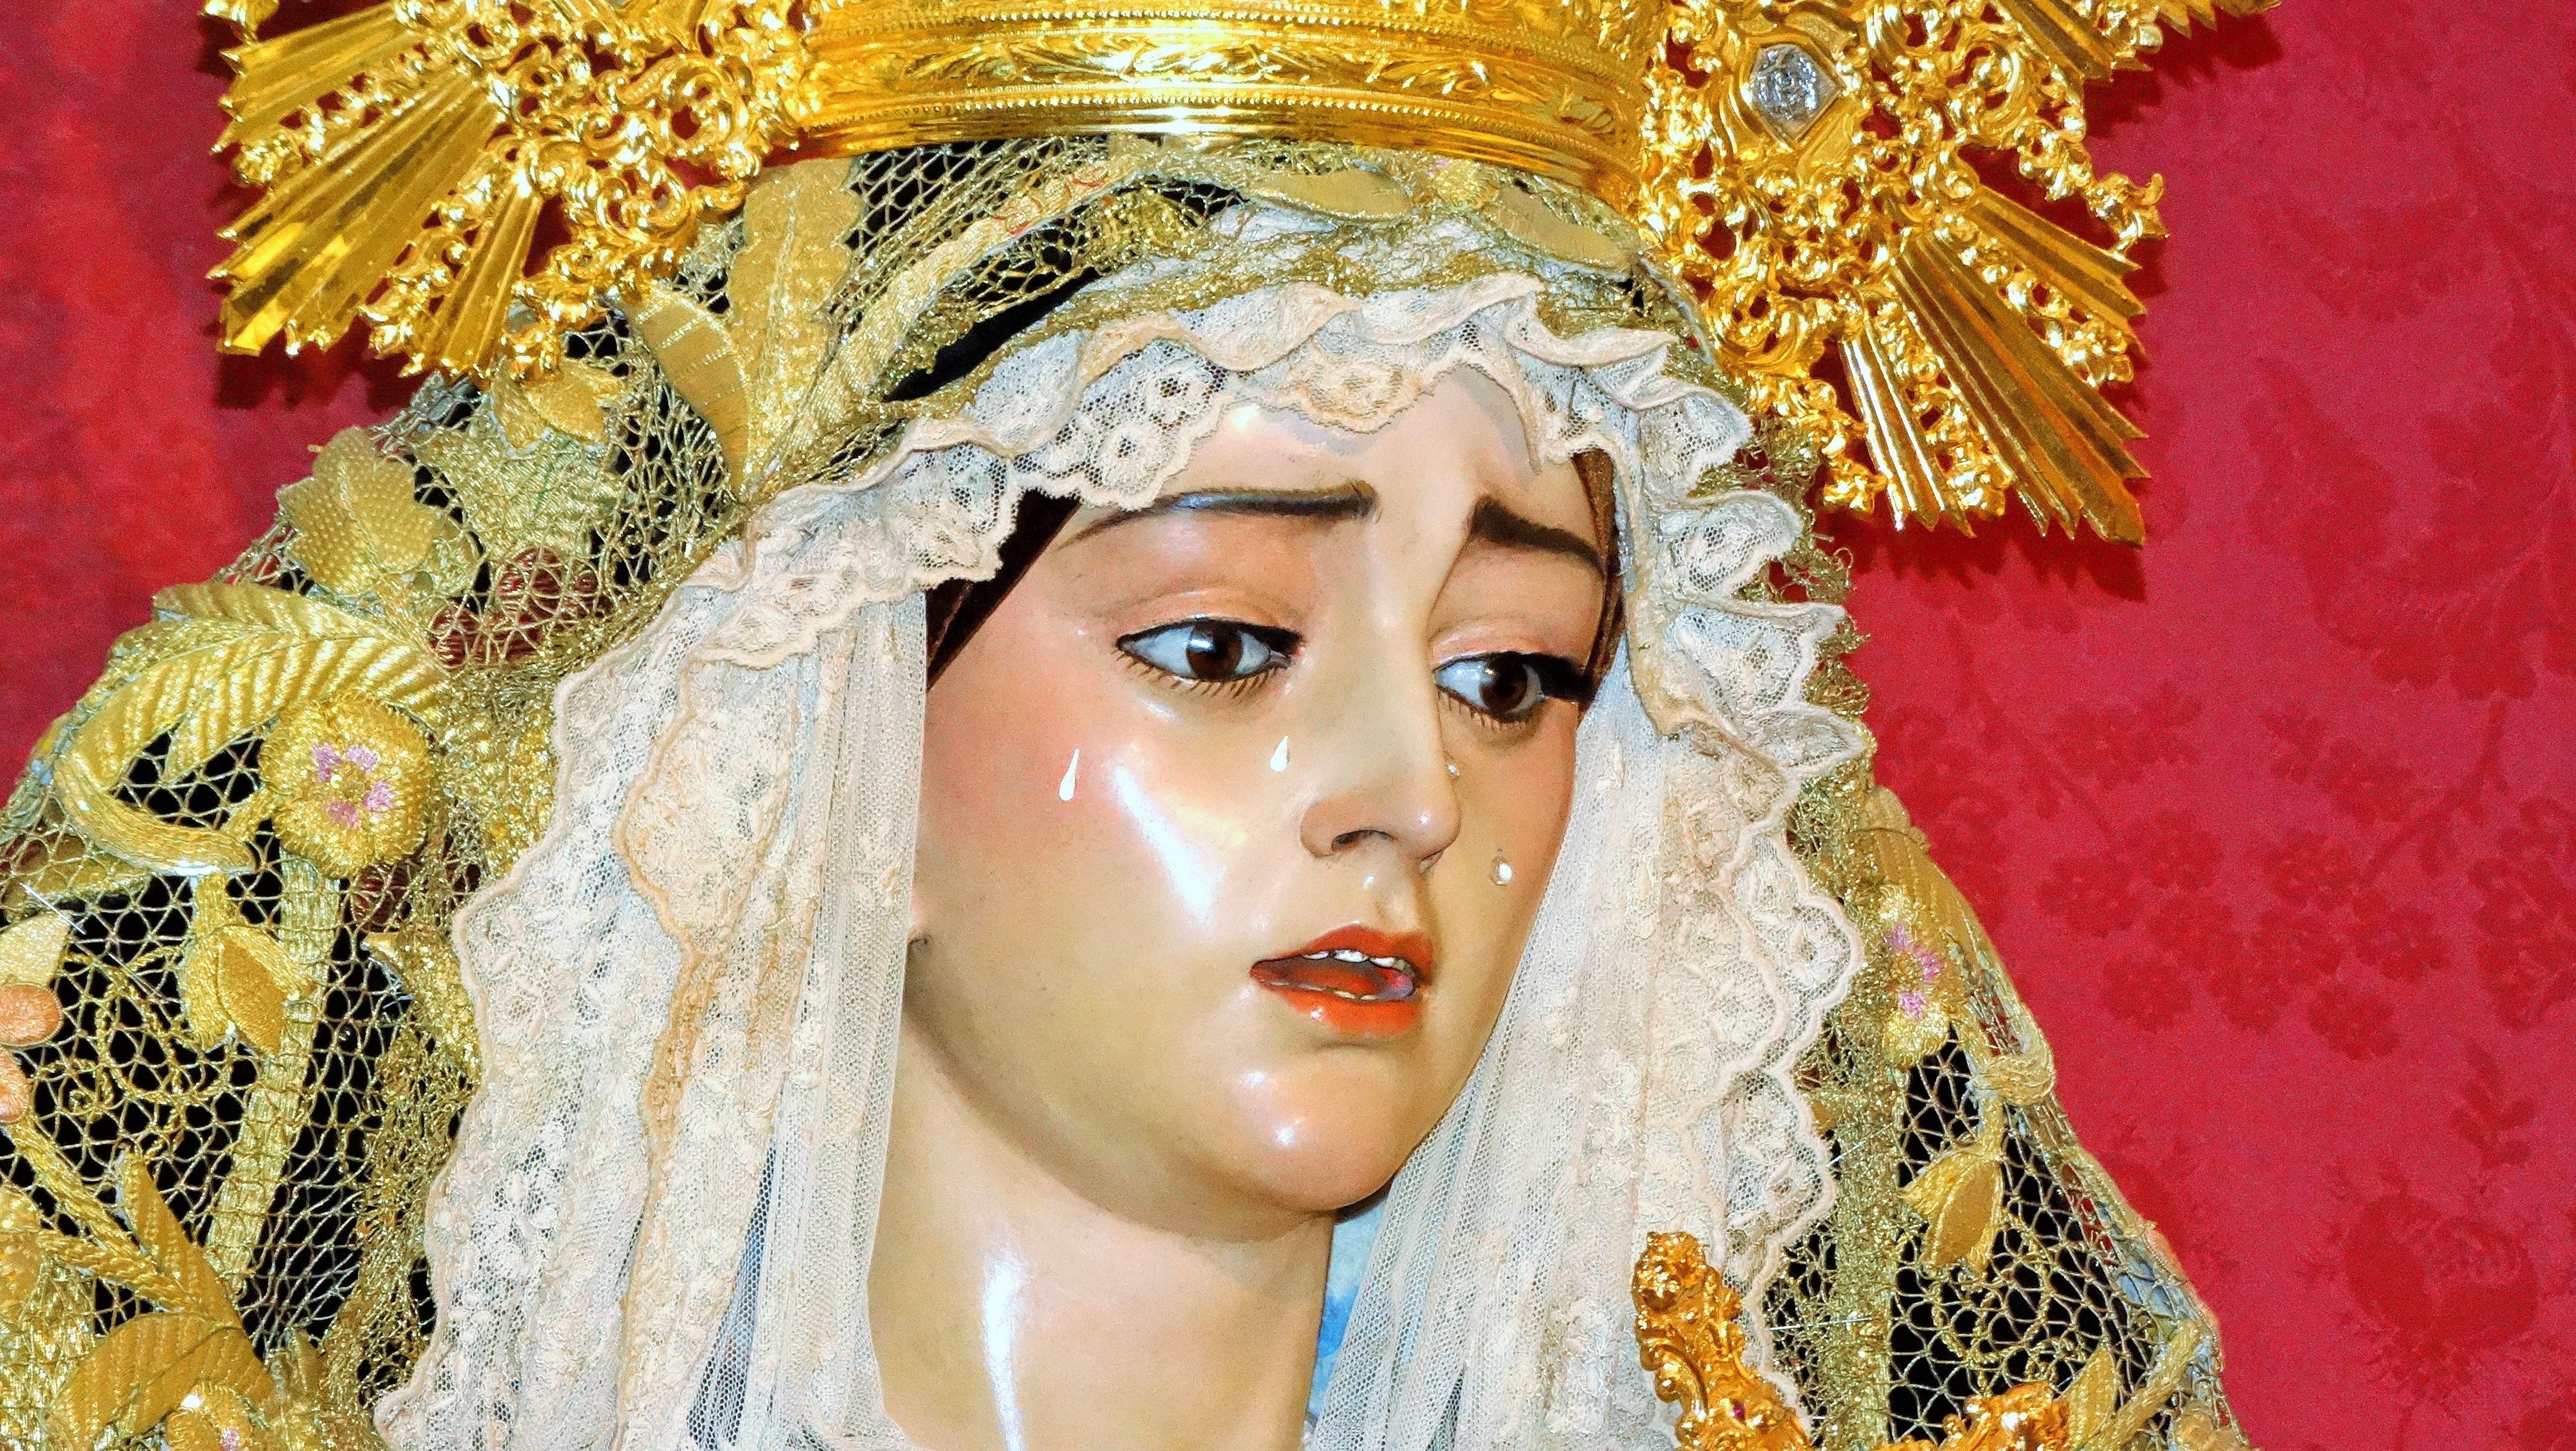
statue, carnival, religion, fashion, church, clothing, lady, bride, festival, dress, faith, beauty, image, virgin, tradition